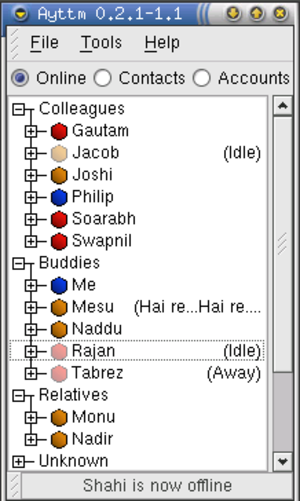
Ayttm est un client libre de messagerie instantanée. Il prend en charge les protocoles Yahoo!, MSN, Jabber, ICQ, AIM-TOC et SMTP.